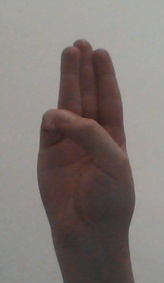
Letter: thaa